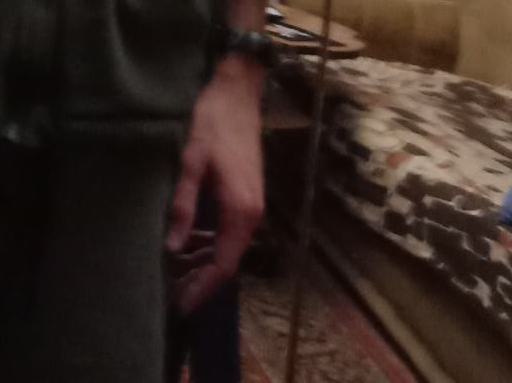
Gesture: no_gesture